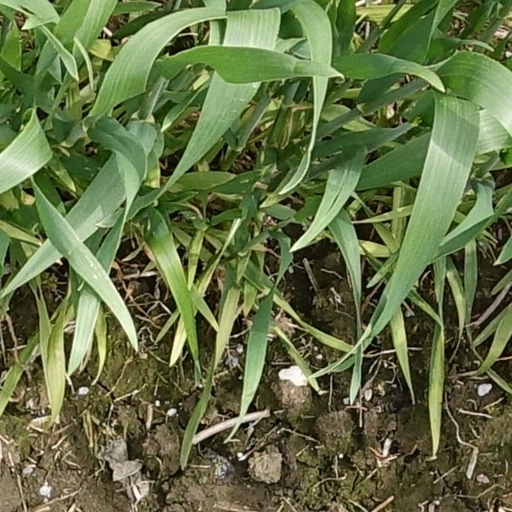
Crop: wheat